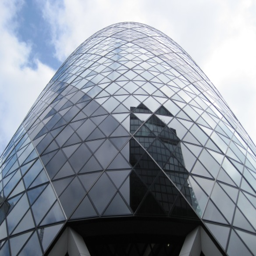
that band of dark glass actually corresponds with an internal atrium that runs the height of the building .